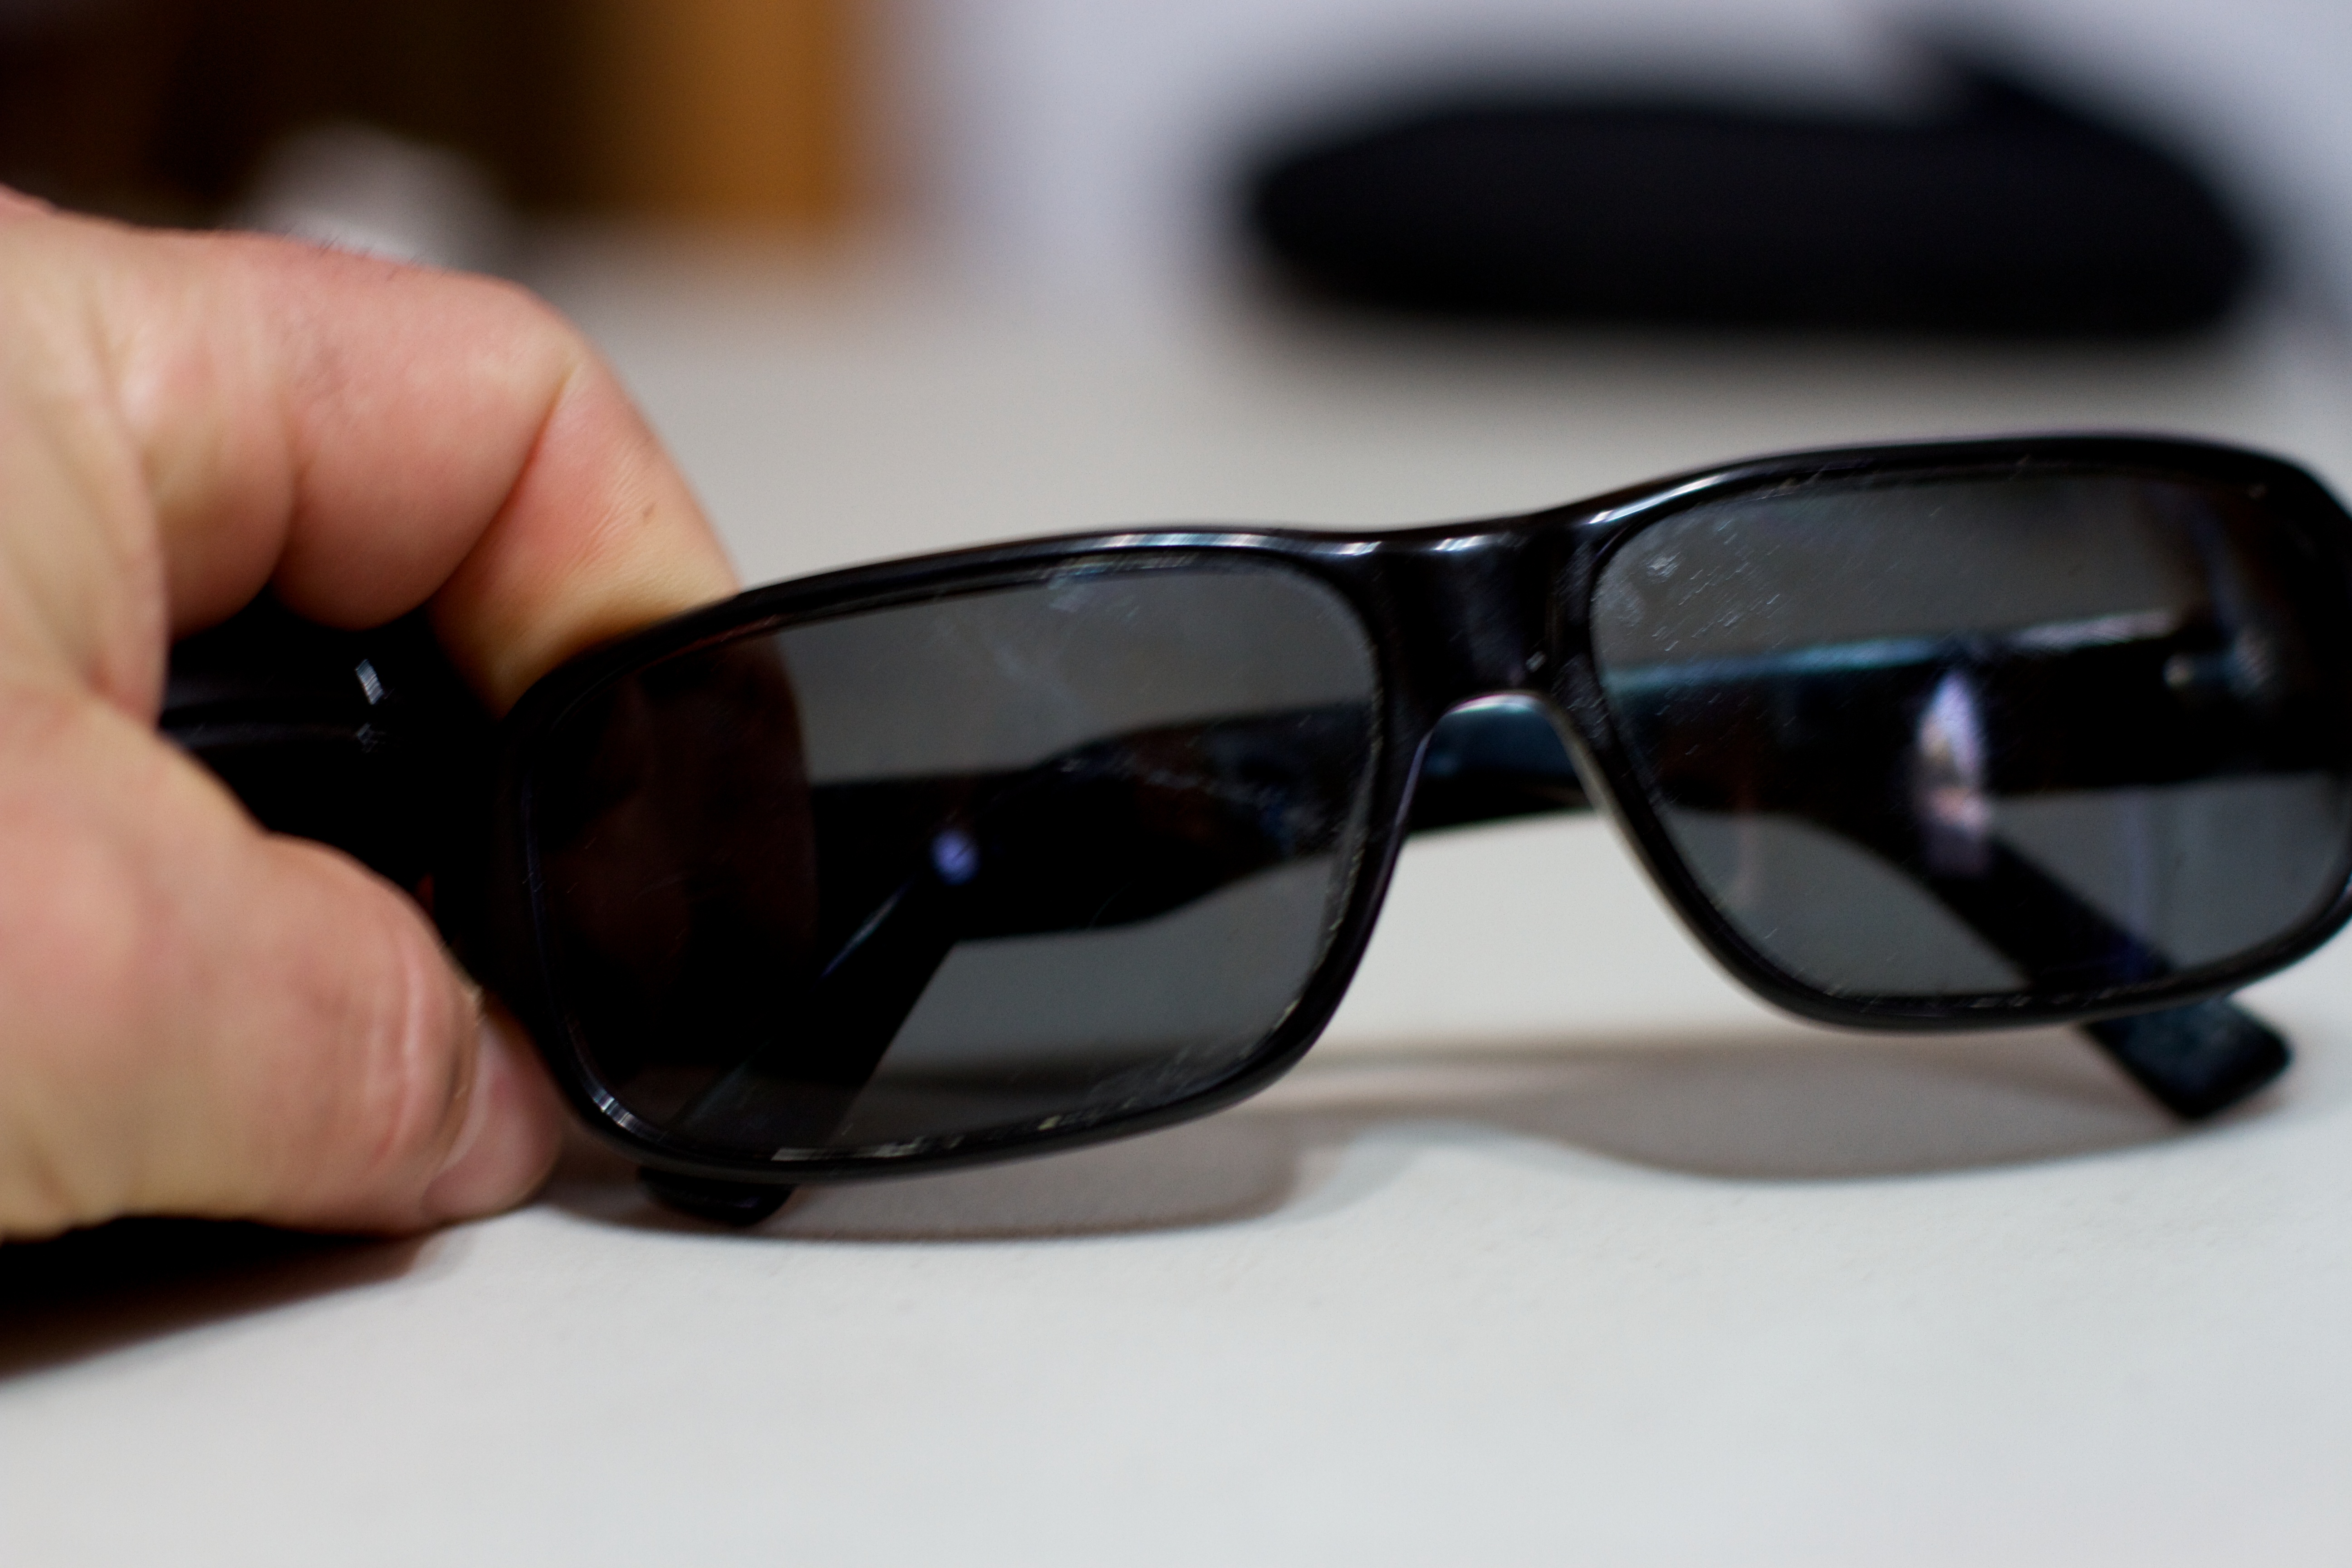
sunglasses, glasses, goggles, eyewear, 5cardetmooc, fashion accessory, vision care